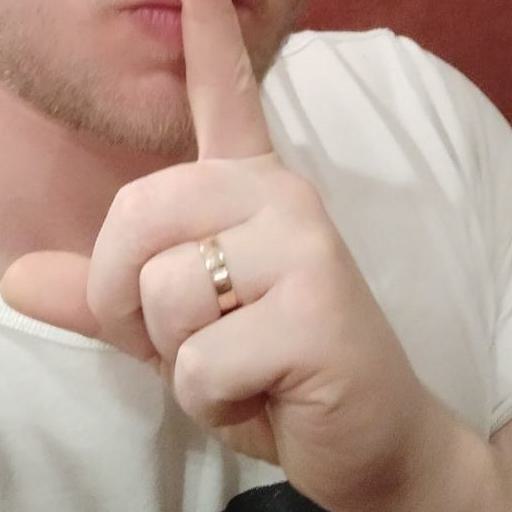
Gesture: mute